Rahmonali Safaralizoda

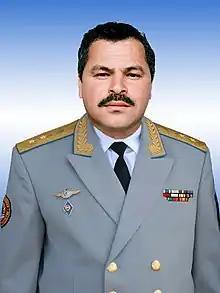
Safaralizoda in full dress uniform.

Lieutenant General Rahmonali Davlat Safaralizoda is a Tajik leader and current Commander of the Tajik Air Force.